A. J. Simcox

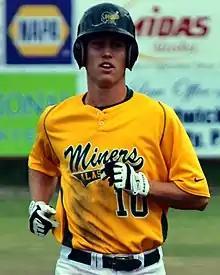
Simcox with the Mat-Su Miners in 2013

Austin Jay Simcox (born June 22, 1994) is an American former professional baseball shortstop. Previously, he played college baseball for the Tennessee Volunteers for the University of Tennessee. He was drafted in the 14th round of the 2015 Major League Baseball draft by the Detroit Tigers.